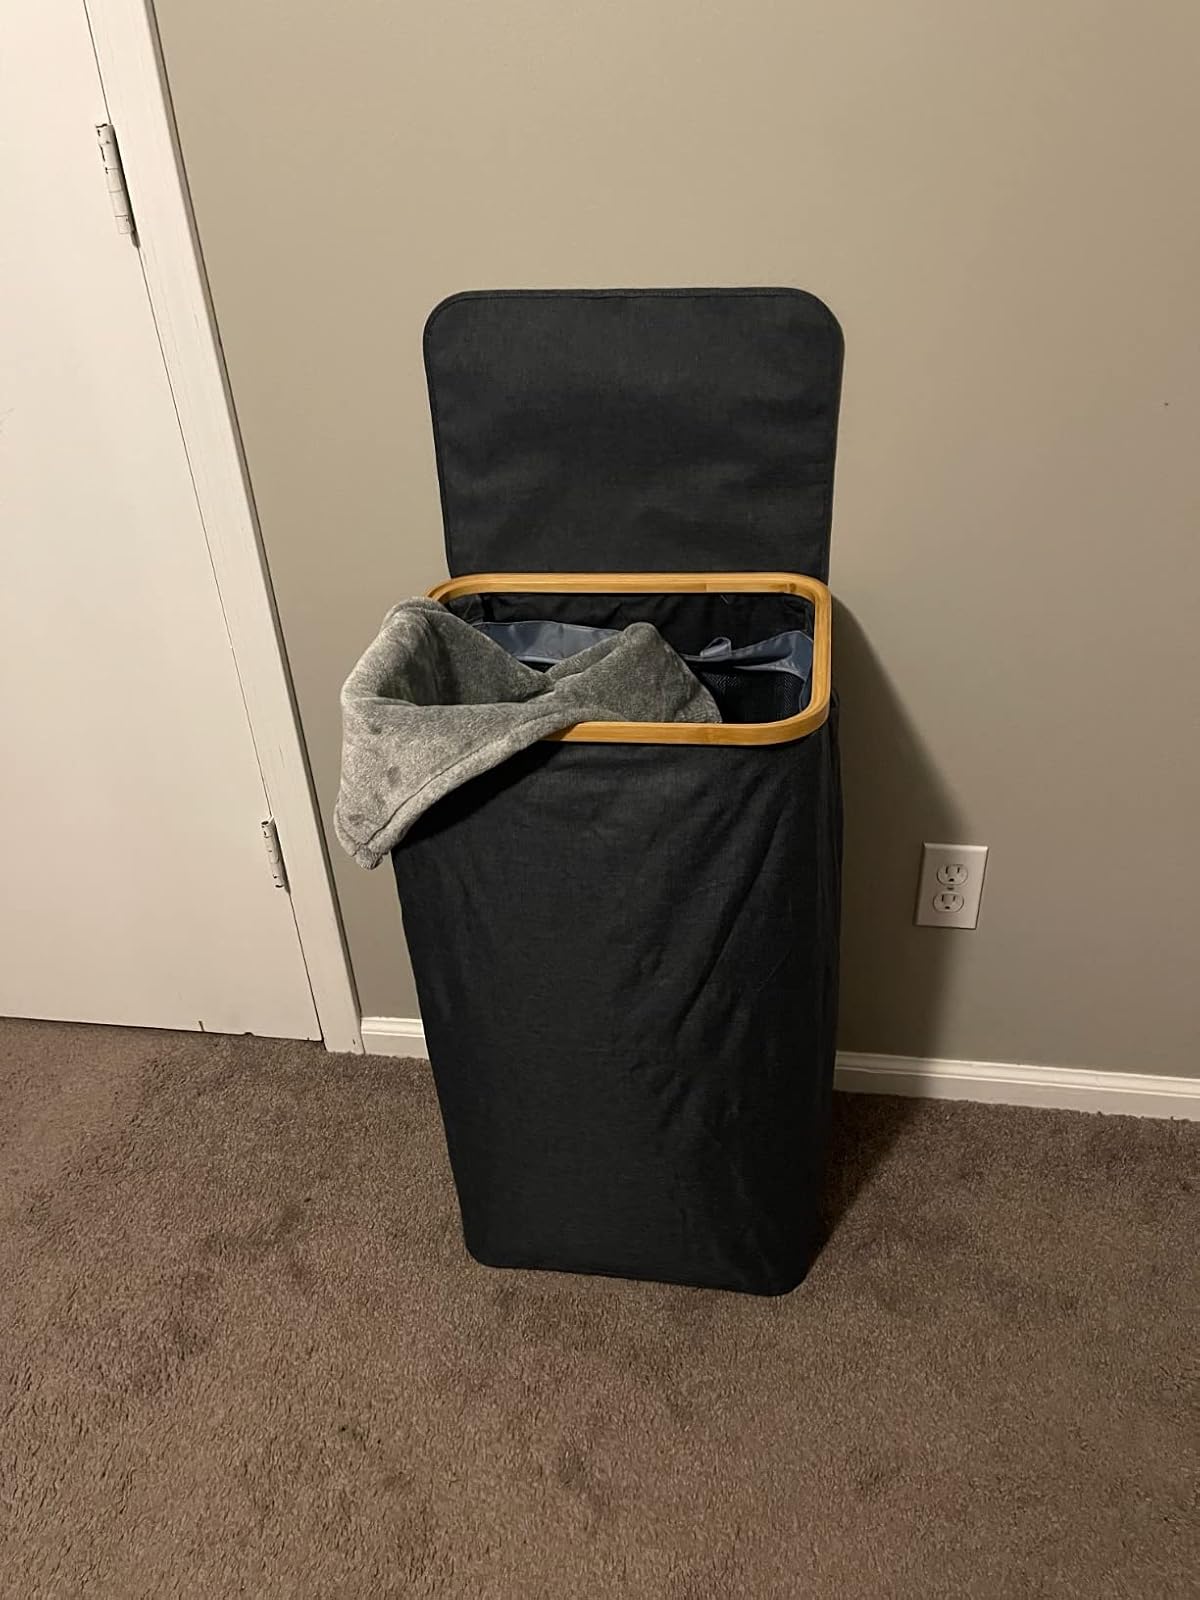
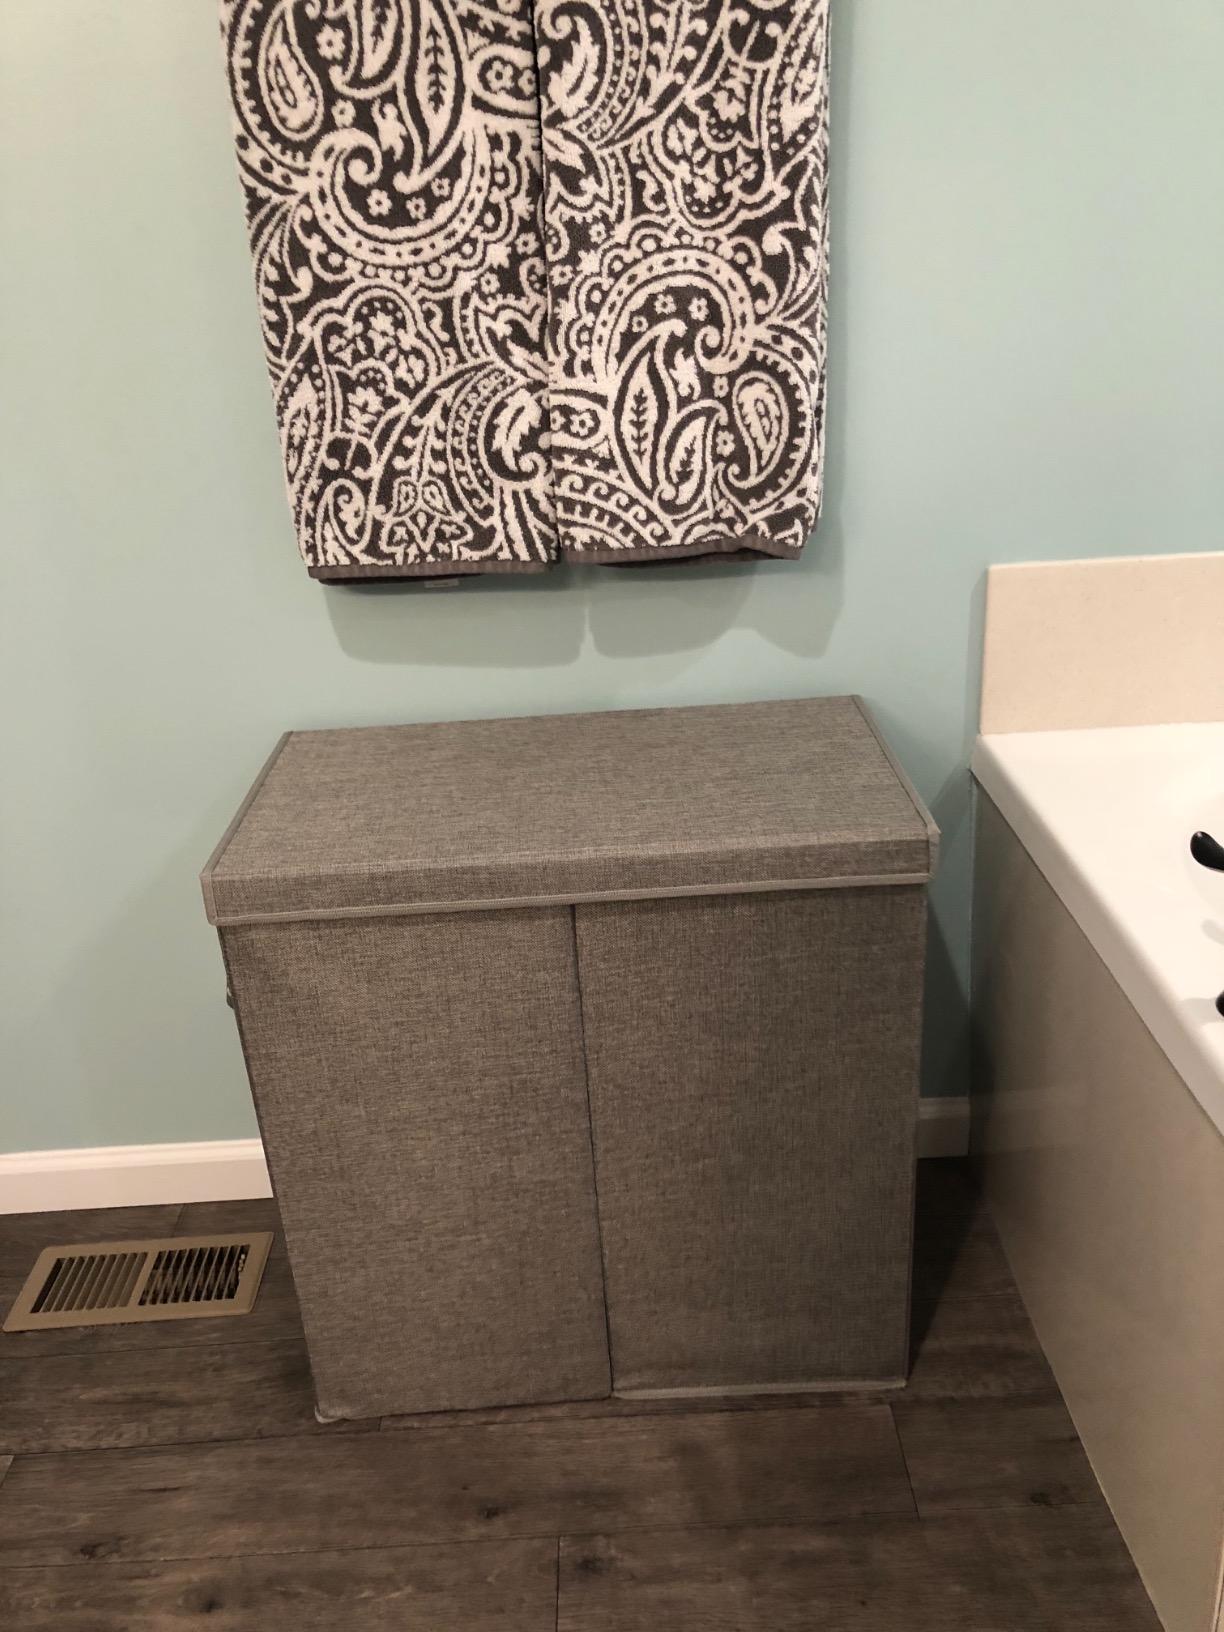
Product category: items_hamper
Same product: no